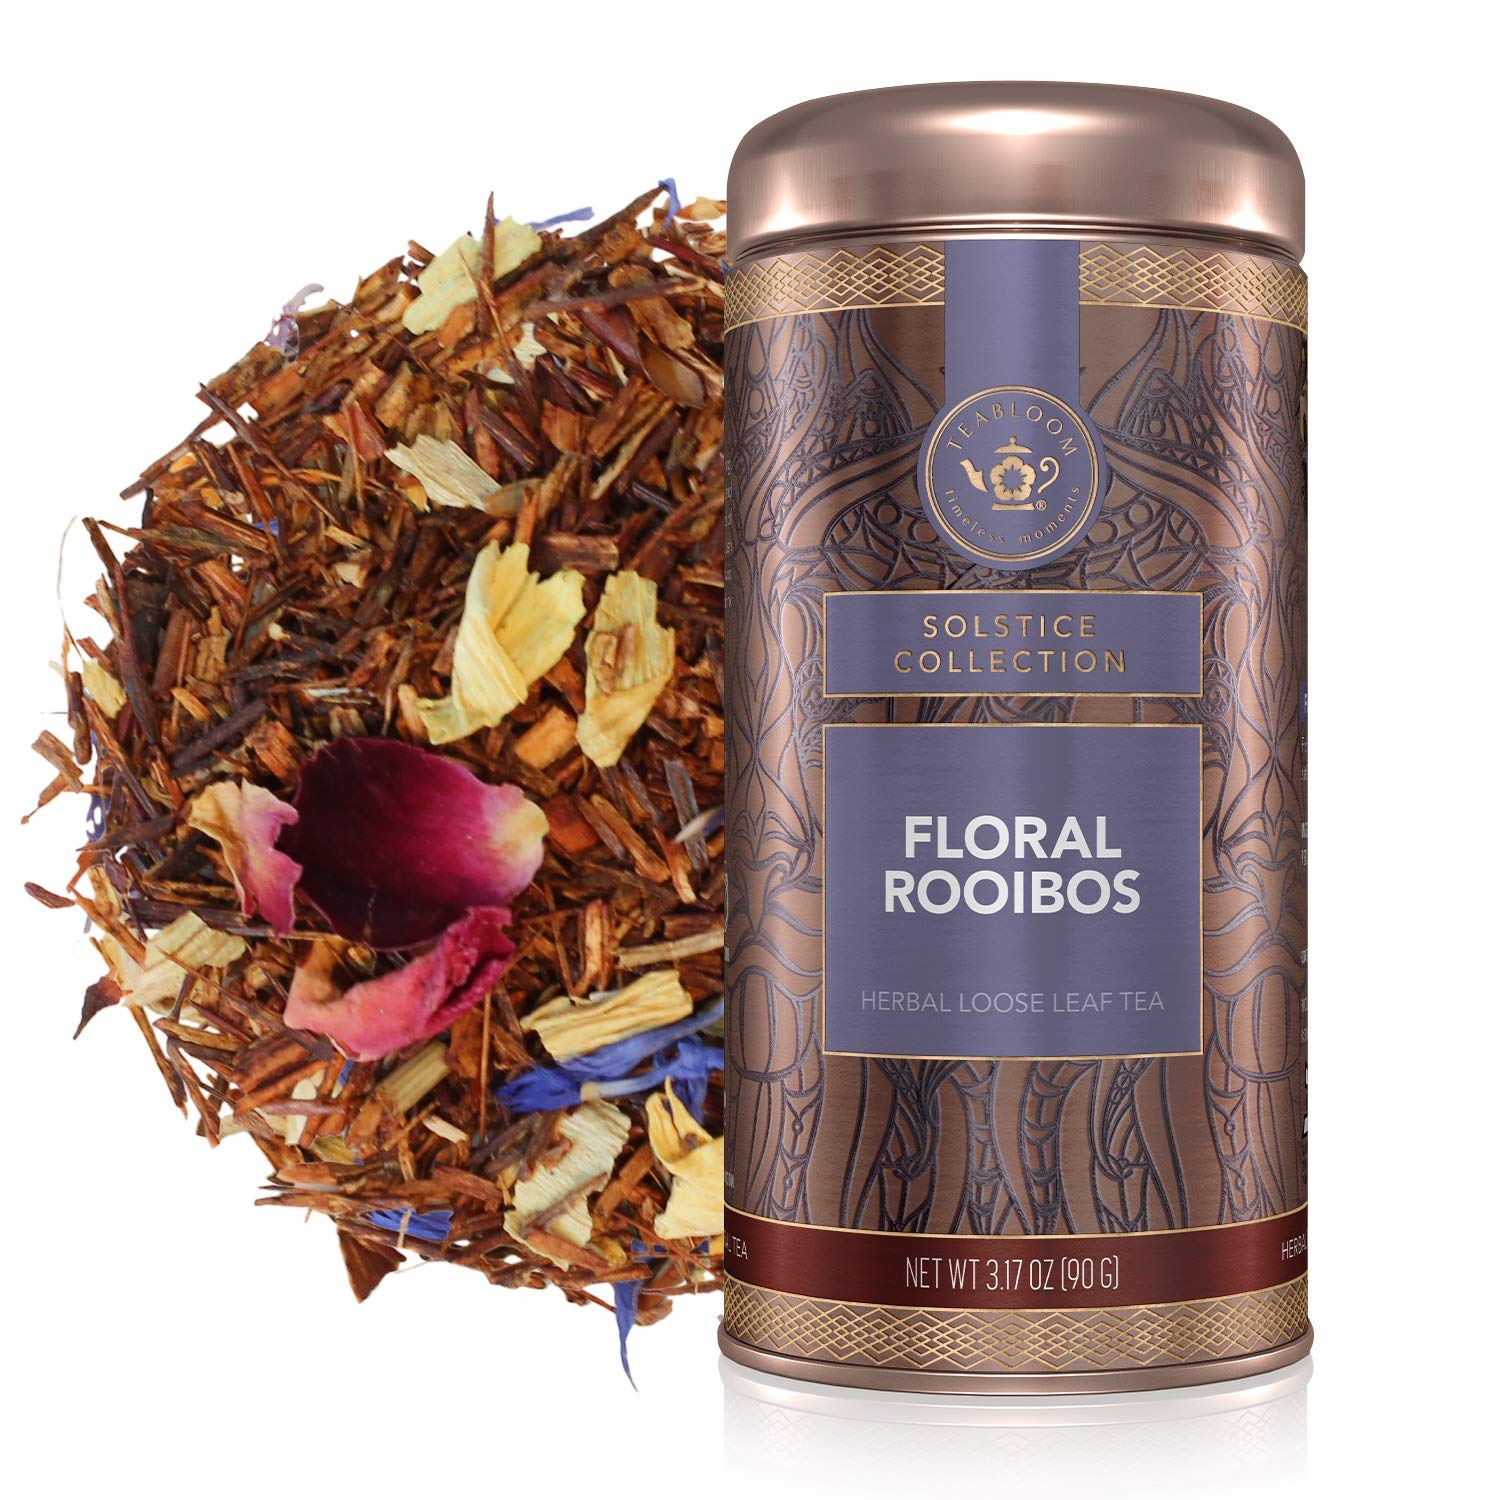
Item Name: Teabloom Herbal Tea, Floral Rooibos Loose Leaf Tea, Rooibos Blend with Floral Flavors and Scent, Kosher Certified, 3.17 oz/90 g Canister Makes 35-50 Cups
Bullet Point 1: PREMIUM ROOIBOS TEA BLEND. Teabloom’s Floral Rooibos is a refreshing, aromatic herbal tea that envelopes all the magic and wonder of Africa. Crafted with only the finest quality and freshest ingredients. Certified Kosher.
Bullet Point 2: DELIGHTFUL ROOIBOS BLEND FROM THE HEART OF AFRICA. This rich, full-bodied herbal tea combines pure rooibos leaves, delicate floral petals in a lush red infusion. Delicious plain or with milk and sugar as hot or iced tea.
Bullet Point 3: A HEALTHY CHOICE AT TEATIME OR WITH MEALS. This blend is easily digested and contains no caffeine. Delicious plain or with milk and sugar as hot or iced tea.
Bullet Point 4: A HANDCRAFTED LUXURY TEA. Sourced from one of the world’s premier tea-growing regions, Floral Rooibos Loose Leaf Tea is artisan-made to exacting standards in limited-quantity batches for an authentic and memorable tea drinking experience.
Bullet Point 5: BEAUTIFULLY PACKAGED AND PERFECT FOR GIFT-GIVING. At Teabloom, we strive to deliver a total sensory experience that begins with our beautifully-designed container. Locks in freshness and is reusable and recyclable. Makes a lovely gift for all the tea lovers on your list.
Product Description: At TEABLOOM we source our teas and botanicals from the world’s tier-1 gardens. The fuller the leaves, the more robust and complex the palate. Whether from a single-estate or a combination, we carefully source to curate blends that are the very best expression of terroir. We bring the finest teas, flowers and herbs to our blending center, and meticulously cup out each ingredient, searching for the ultimate palate and nuanced complexity.
Value: 3.17
Unit: Ounce

Price: 16.95